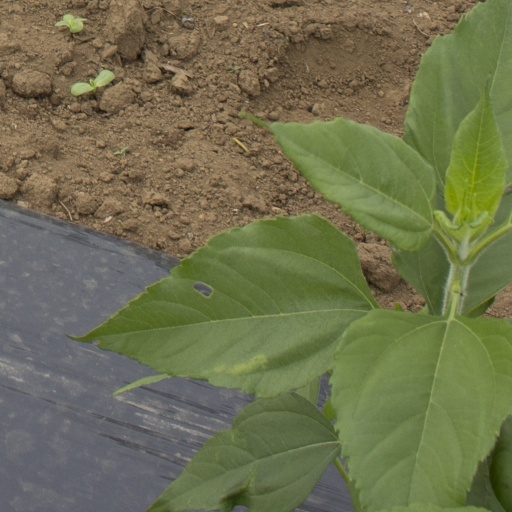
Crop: Jerusalem artichoke